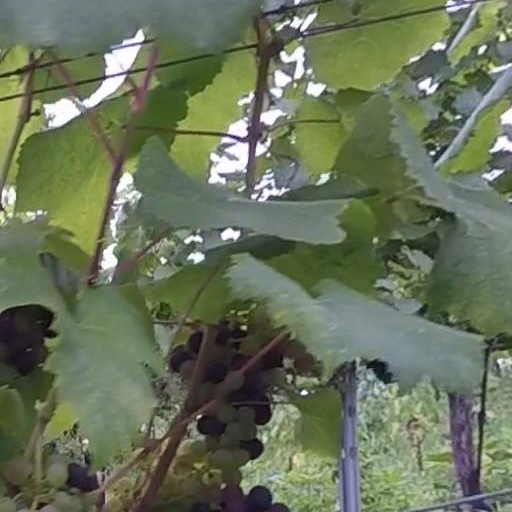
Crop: grape